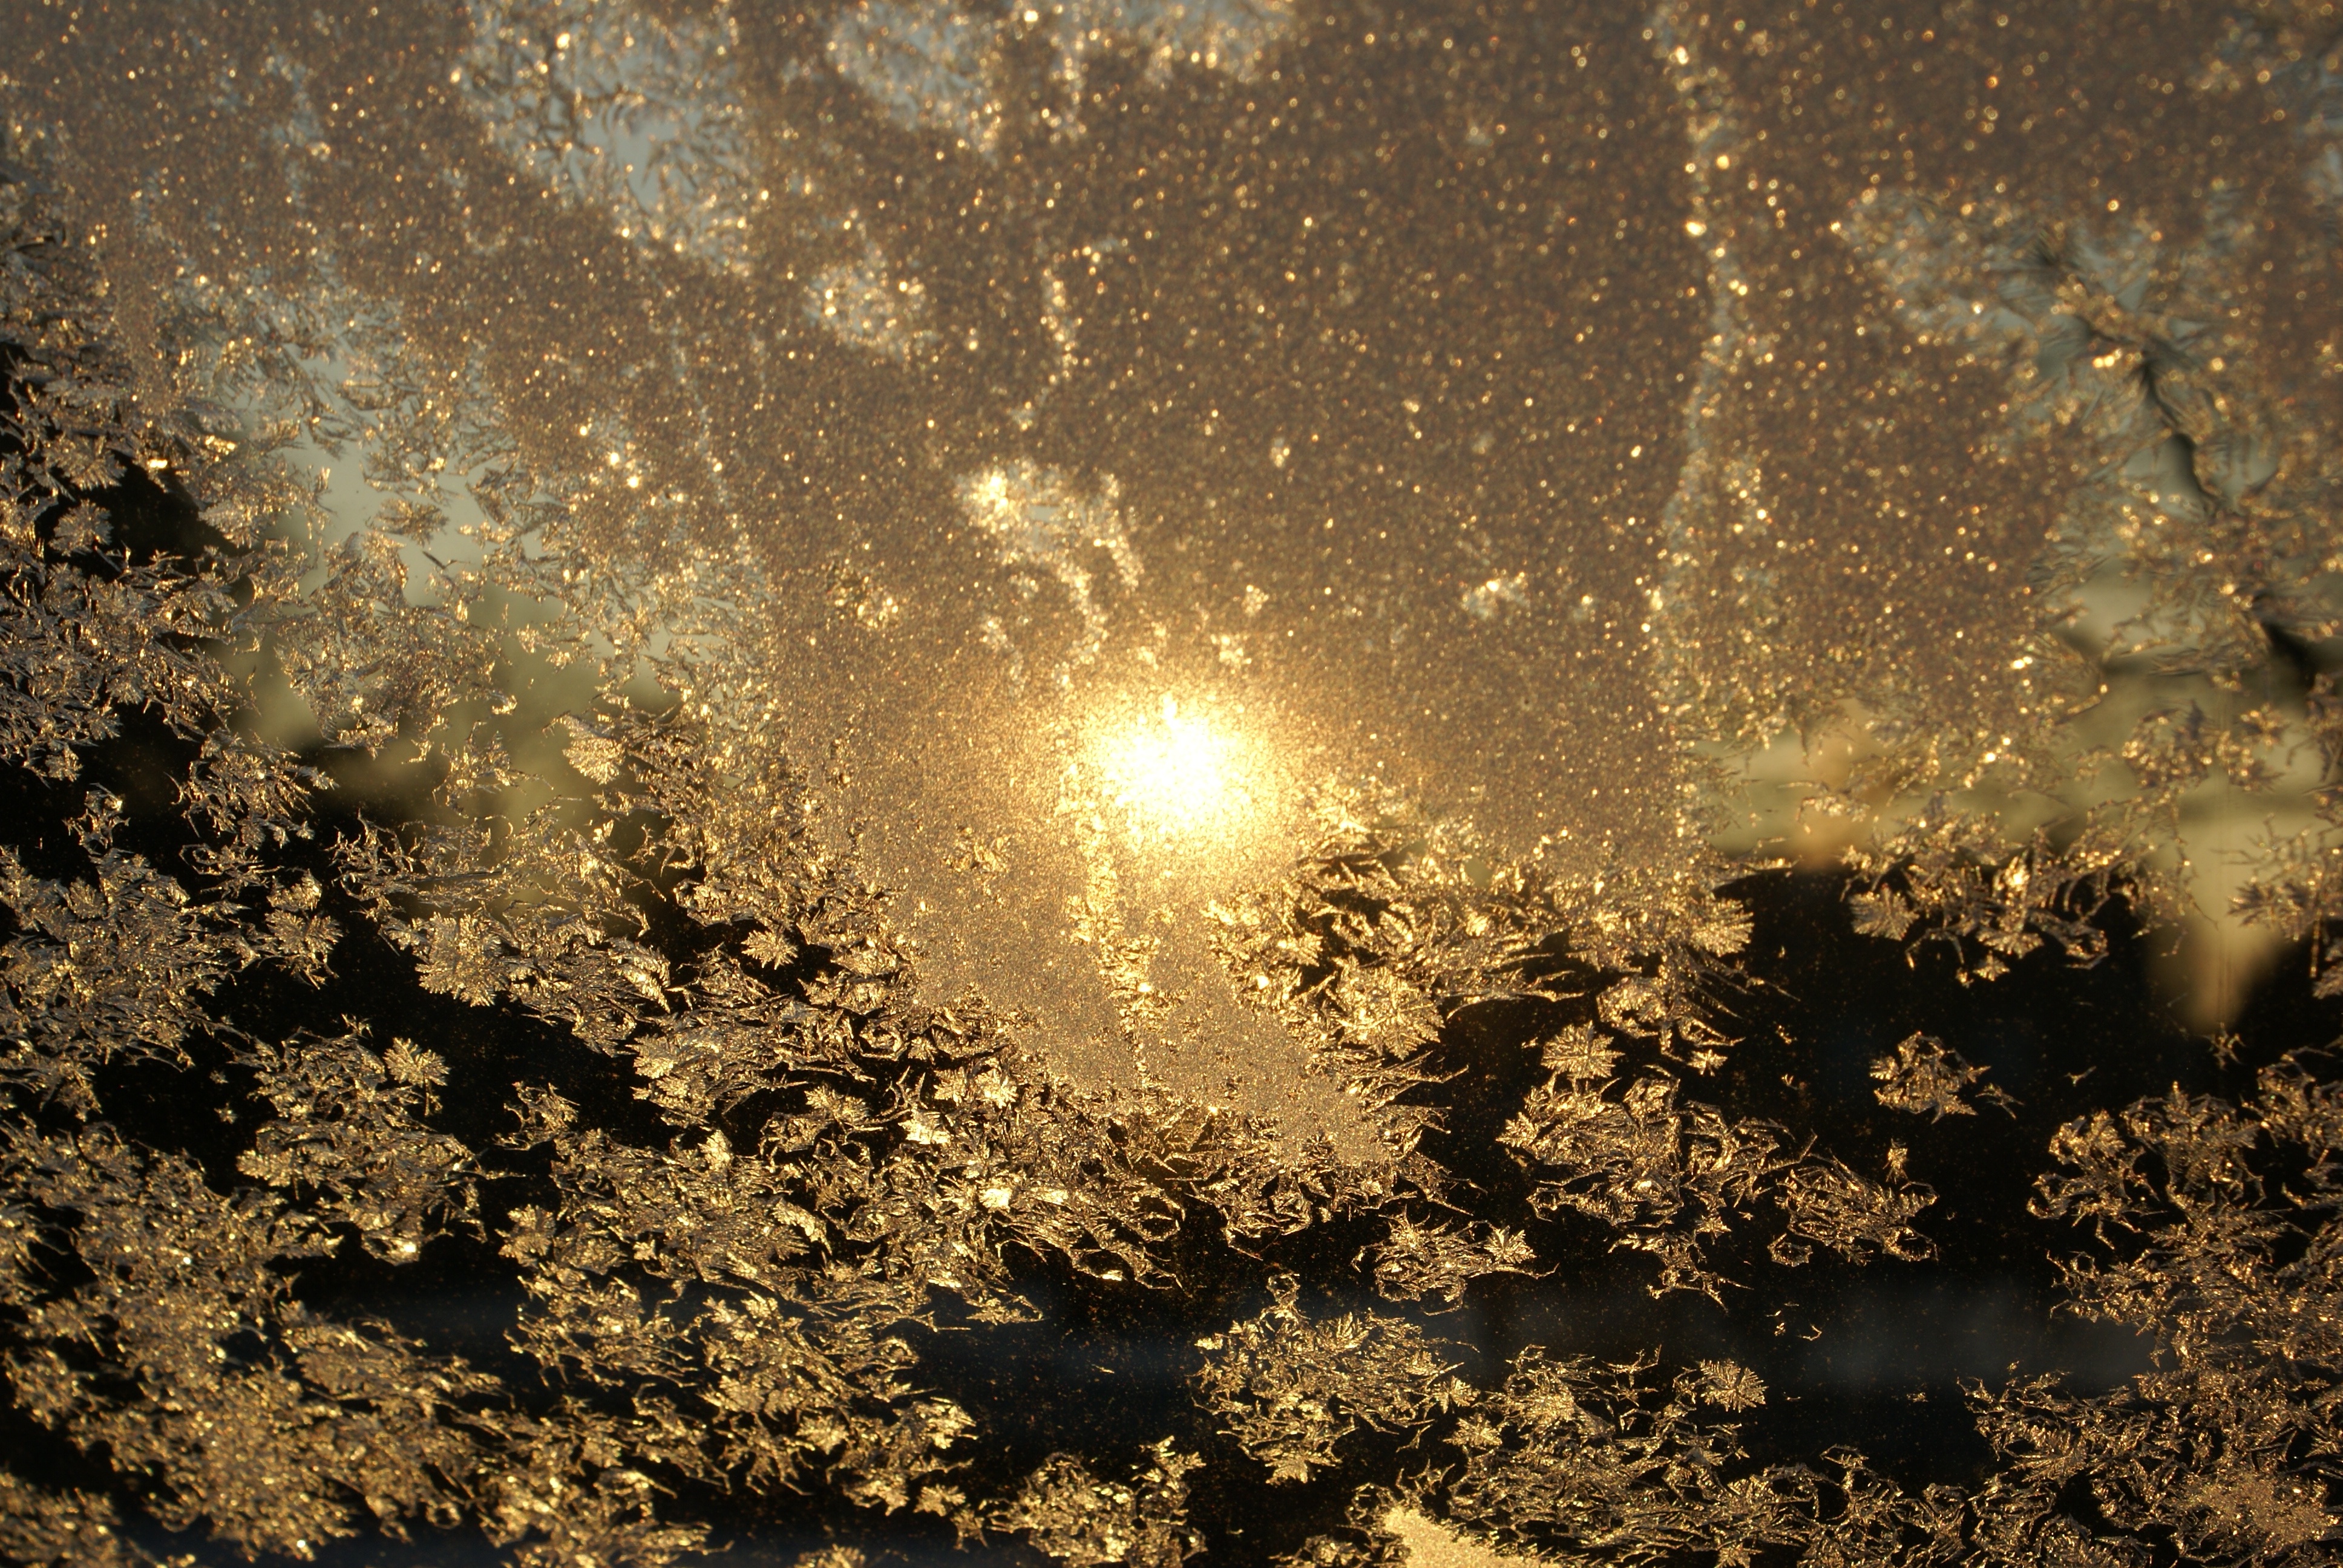
winter, night, sunlight, texture, window, ice, reflection, soil, darkness, frozen, outer space, frosty, screenshot, ice crystals, astronomical object